Question: Please indicate a possible affordance area of the eat_apple that can be used for eating
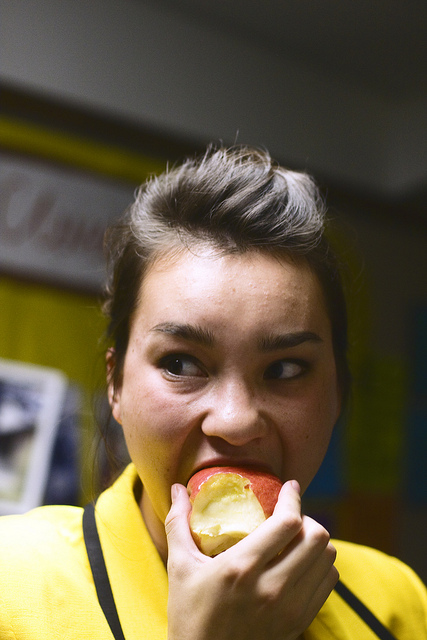
Answer: [179.214, 465.564, 289.891, 565.414]